Jacob Hamblin House

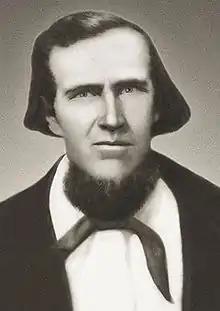
Jacob Hamblin, c. 1860

Hamblin first settled in Tooele, Utah Territory, where he befriended several local Native Americans. His amicable relations with the natives did not go unnoticed—Brigham Young commissioned Hamblin to serve a mission to the Paiutes (believed by the church members to be Lamanites). Hamblin moved to the southern reaches of the territory and founded the settlement of Santa Clara in 1854.